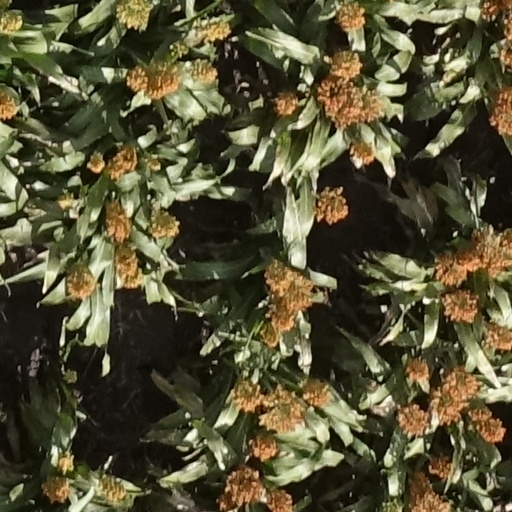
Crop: sorghum